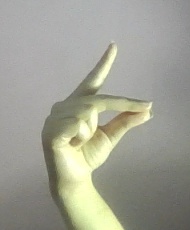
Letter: ta